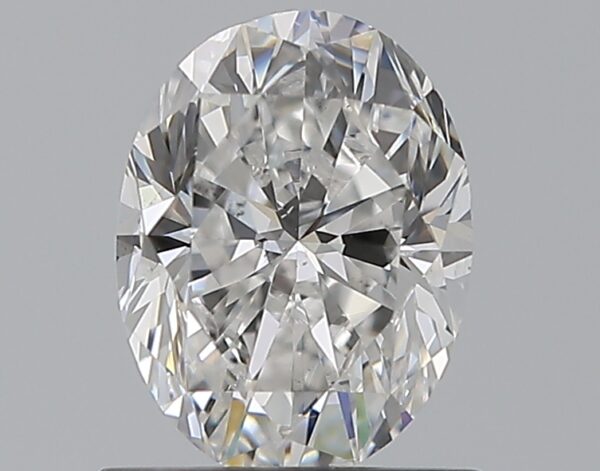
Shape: oval
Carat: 1
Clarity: SI1
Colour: E
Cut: GD
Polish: EX
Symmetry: VG
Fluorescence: F
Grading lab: GIA
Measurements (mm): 7.1 x 5.37 x 3.72